The Boat Race 1928

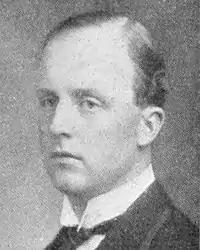
William Dudley Ward coached the Light Blues for the 1928 Boat Race.

The Boat Race is a side-by-side rowing competition between the University of Oxford (sometimes referred to as the "Dark Blues") and the University of Cambridge (sometimes referred to as the "Light Blues"). The race was first held in 1829, and since 1845 has taken place on the Championship Course on the River Thames in southwest London. The rivalry is a major point of honour between the two universities; it is followed throughout the United Kingdom and, as of 2014, broadcast worldwide. Cambridge went into the race as reigning champions, having won the 1927 race by three lengths, with Oxford leading overall with 40 victories to Cambridge's 38 (excluding the "dead heat" of 1877).